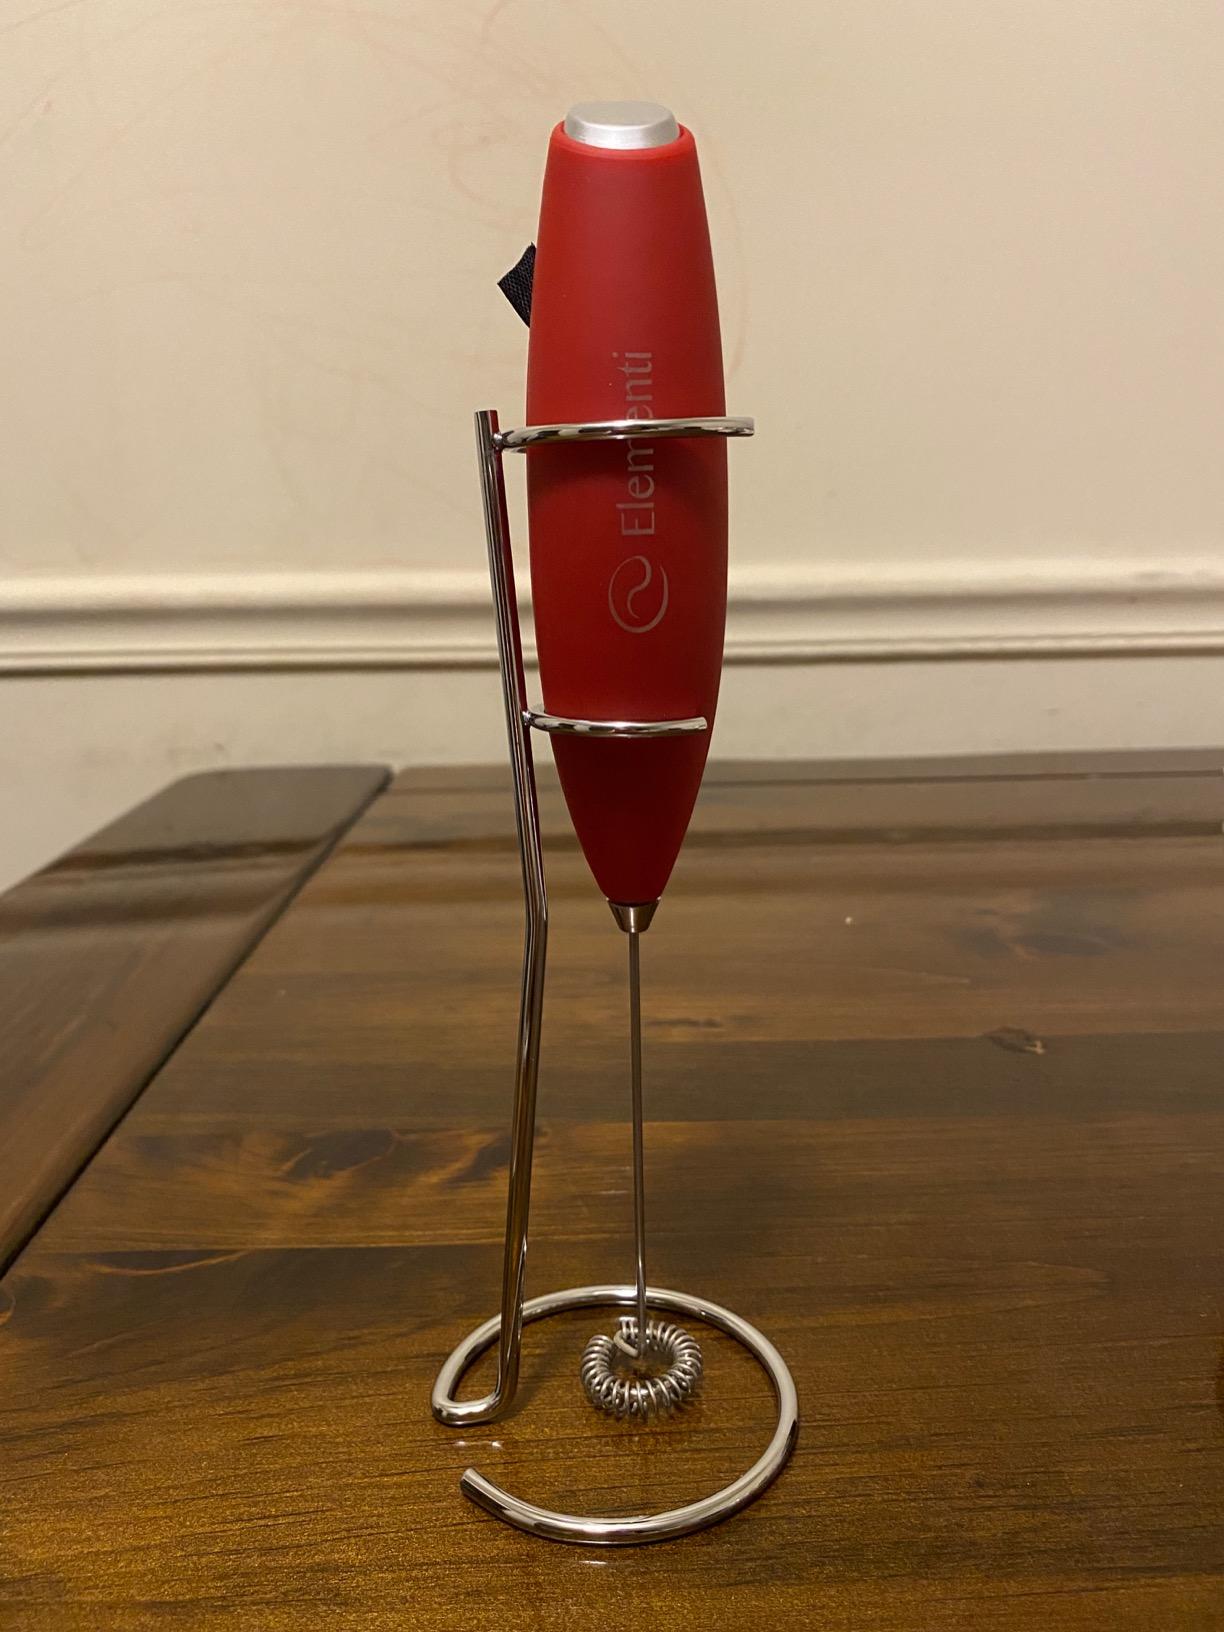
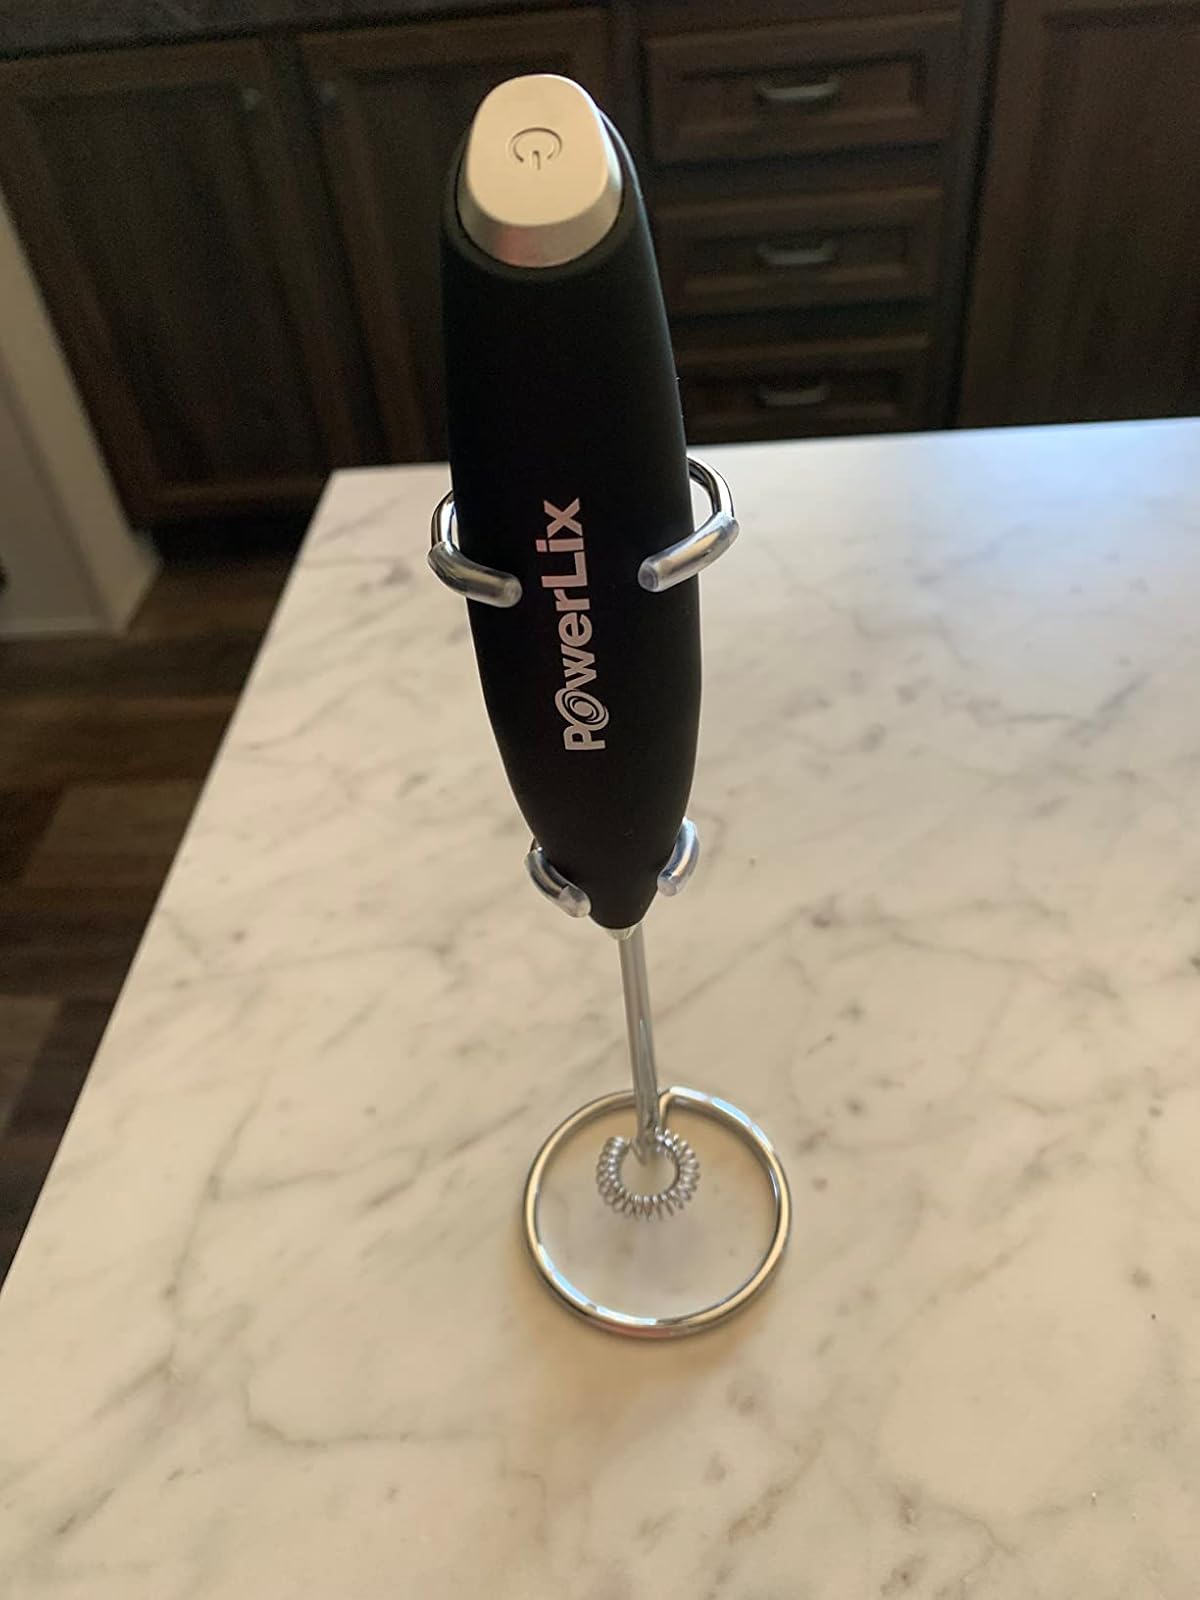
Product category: items_mixer
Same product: no